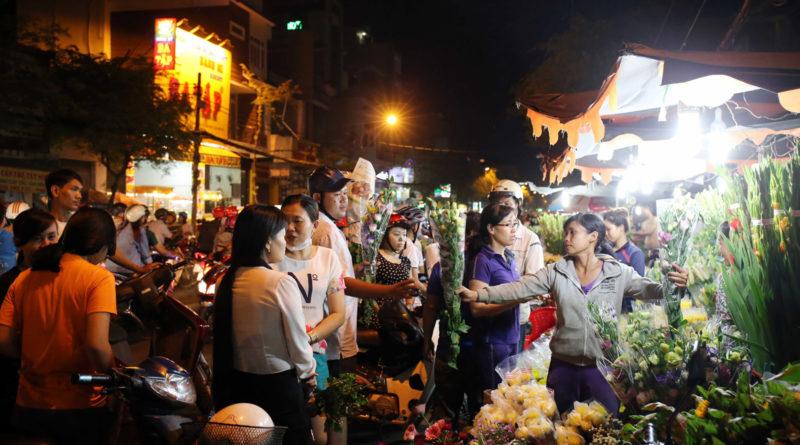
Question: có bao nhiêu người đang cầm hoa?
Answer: hai người